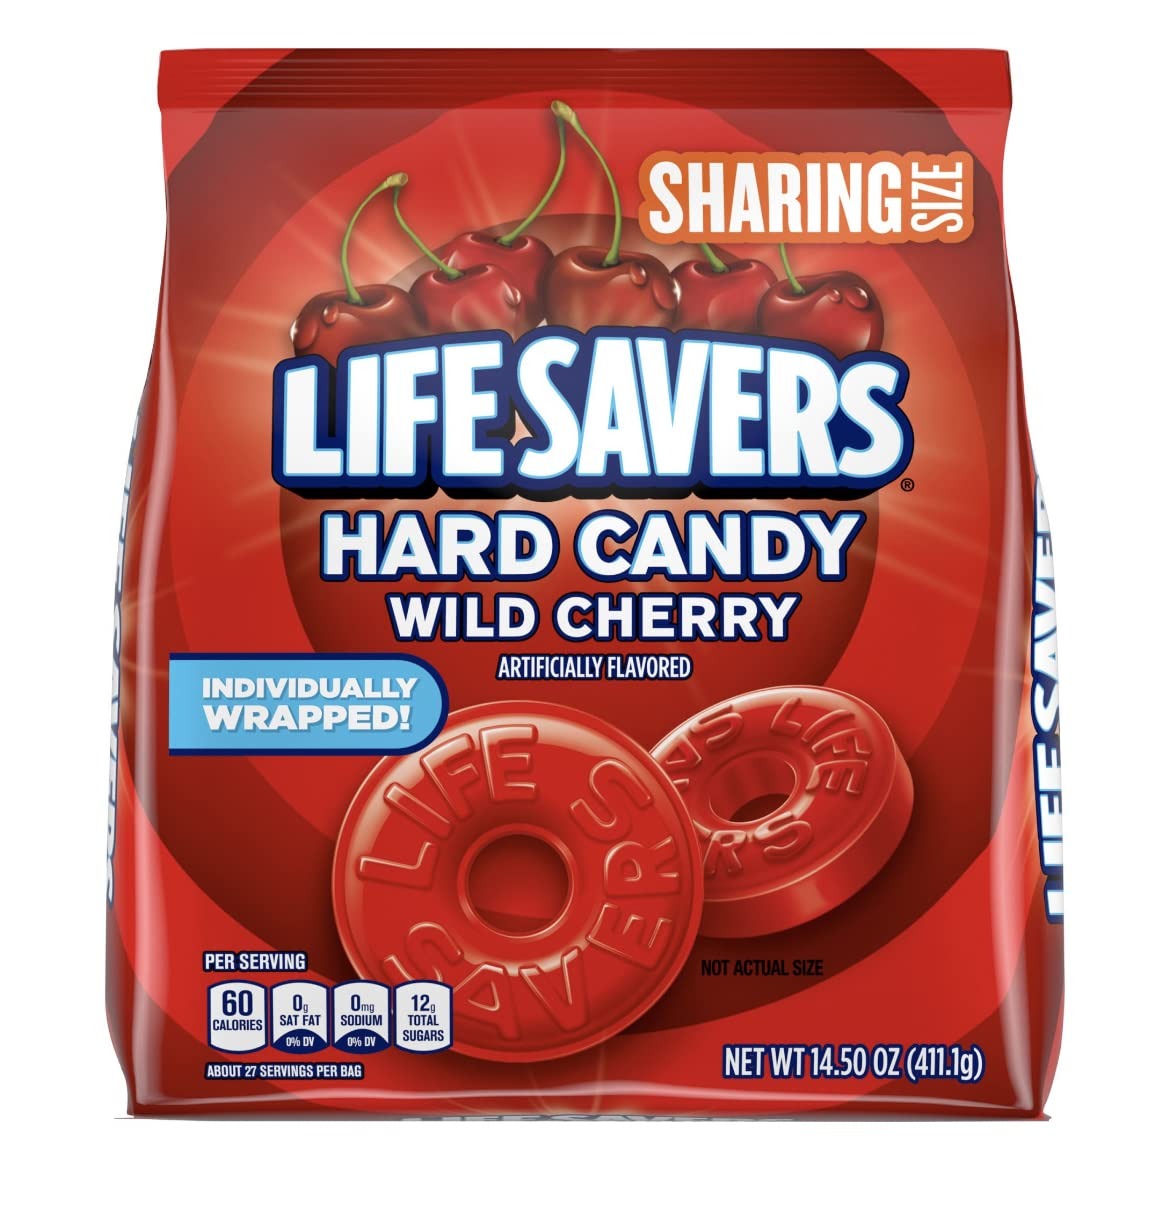
Item Name: lifesavers 14.5 oz (2 pack) Individually Wrapped Hard Candy, Sharing size (Wild Cherry), Red 29 Ounce
Bullet Point: Item weight: 14.5 ounces
Value: 29.0
Unit: Ounce

Price: 10.605